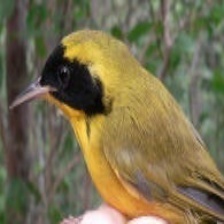
Species: ALTAMIRA YELLOWTHROAT
Scientific name: GEOTHLYPIS FLAVOVELATA